Majapahit

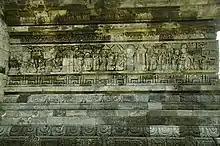
Bas reliefs of Tegowangi temple, dated from Majapahit period, demonstrate the East Javanese style.

The monarch and most of the royal family adhered to Hinduism, with certain emphasis on the veneration of their own preferred main deity, either Shiva, Vishnu, Durga or other deities. The first king of Majapahit, Kertarajasa Jayawardhana was posthumously portrayed as Harihara, the god combination of Shiva and Vishnu, in his mortuary temple in Candi Simping. Mahayana Buddhism however, was also favoured by the royal family and officials of Majapahit. For example, the queen of Majapahit Gayatri Rajapatni and Gajah Mada are known as Buddhists. Gayatri later posthumously portrayed as Prajnaparamita.